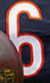
Number: 6